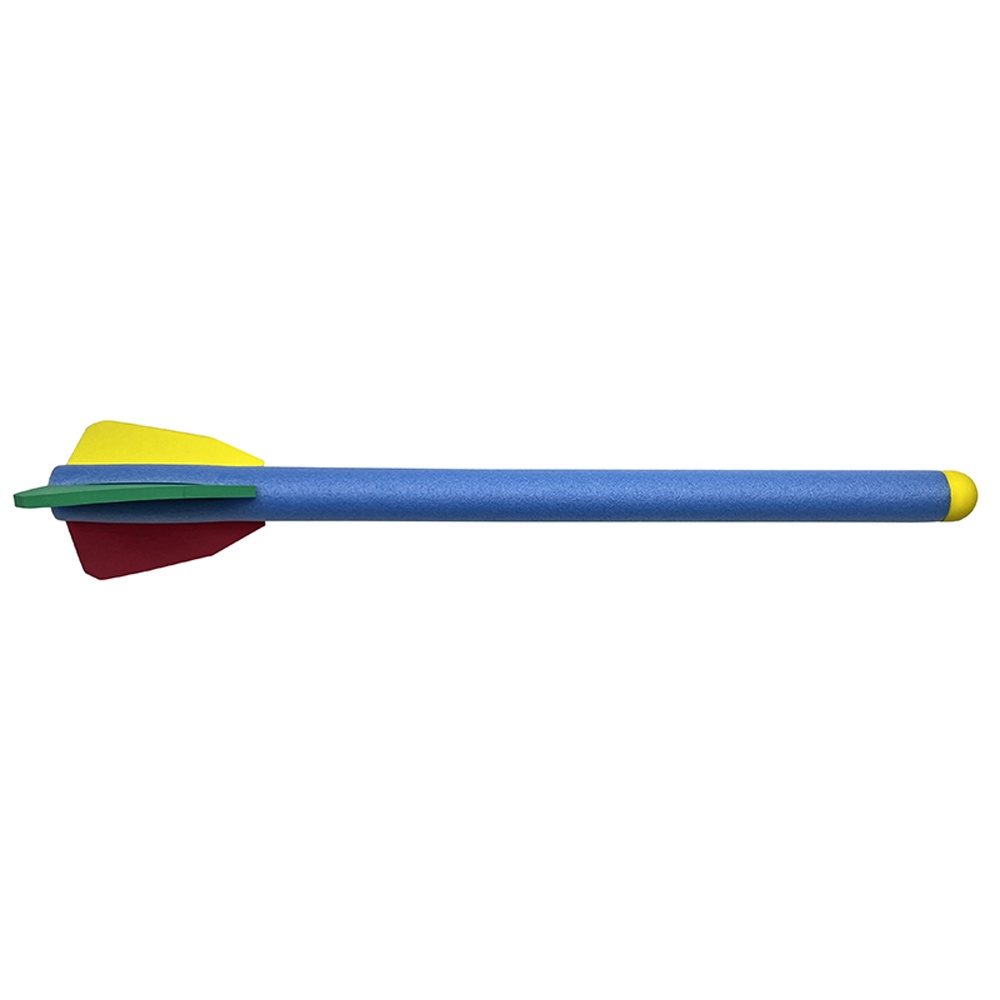
Alliance Foam Javelin 83cm
FOAM JAVELIN - 83CM LONG Discover the perfect tool for young athletes to master the art of javelin throwing with our Foam Javelin. Designed for safety, this lightweight EVA foam javelin features a vibrant tail for easy visibility and added excitement. Its unique long nose and weighted tip provide diverse handling options and impressive flight performance, making it an essential training companion. SPECIFICATIONS: Weighted Nose Foam Javelin Ideal for developing throwing technique Suitable for indoors or outdoors Perfect for schools and clubs Material: EVA foam Length: 83cm
Brand: Alliance
Category: Sporting Goods > Athletics > Track & Field > Javelins